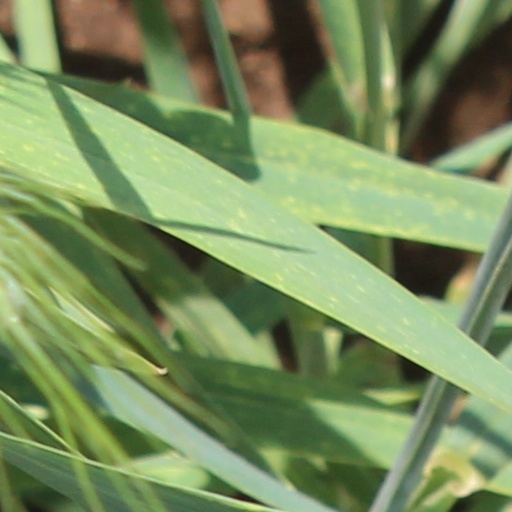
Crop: wheat